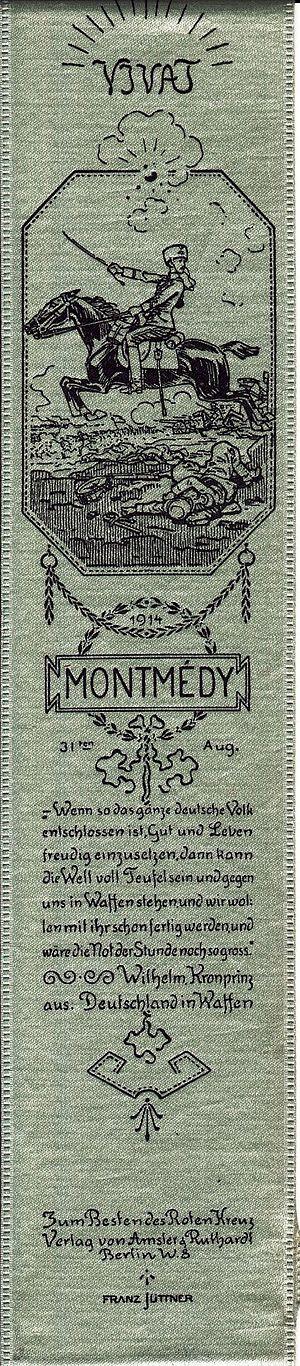
Franz Albert Jüttner est né le 23 avril 1865 à Lindenstadt près de Birnbaum, en Posnanie, et mort le 1ᵉʳ mai 1926 à Wolfenbüttel en Basse-Saxe. C'est un illustrateur allemand, connu comme caricaturiste : il a collaboré à la revue satirique du Kladderadatsch.